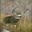
Label: deer